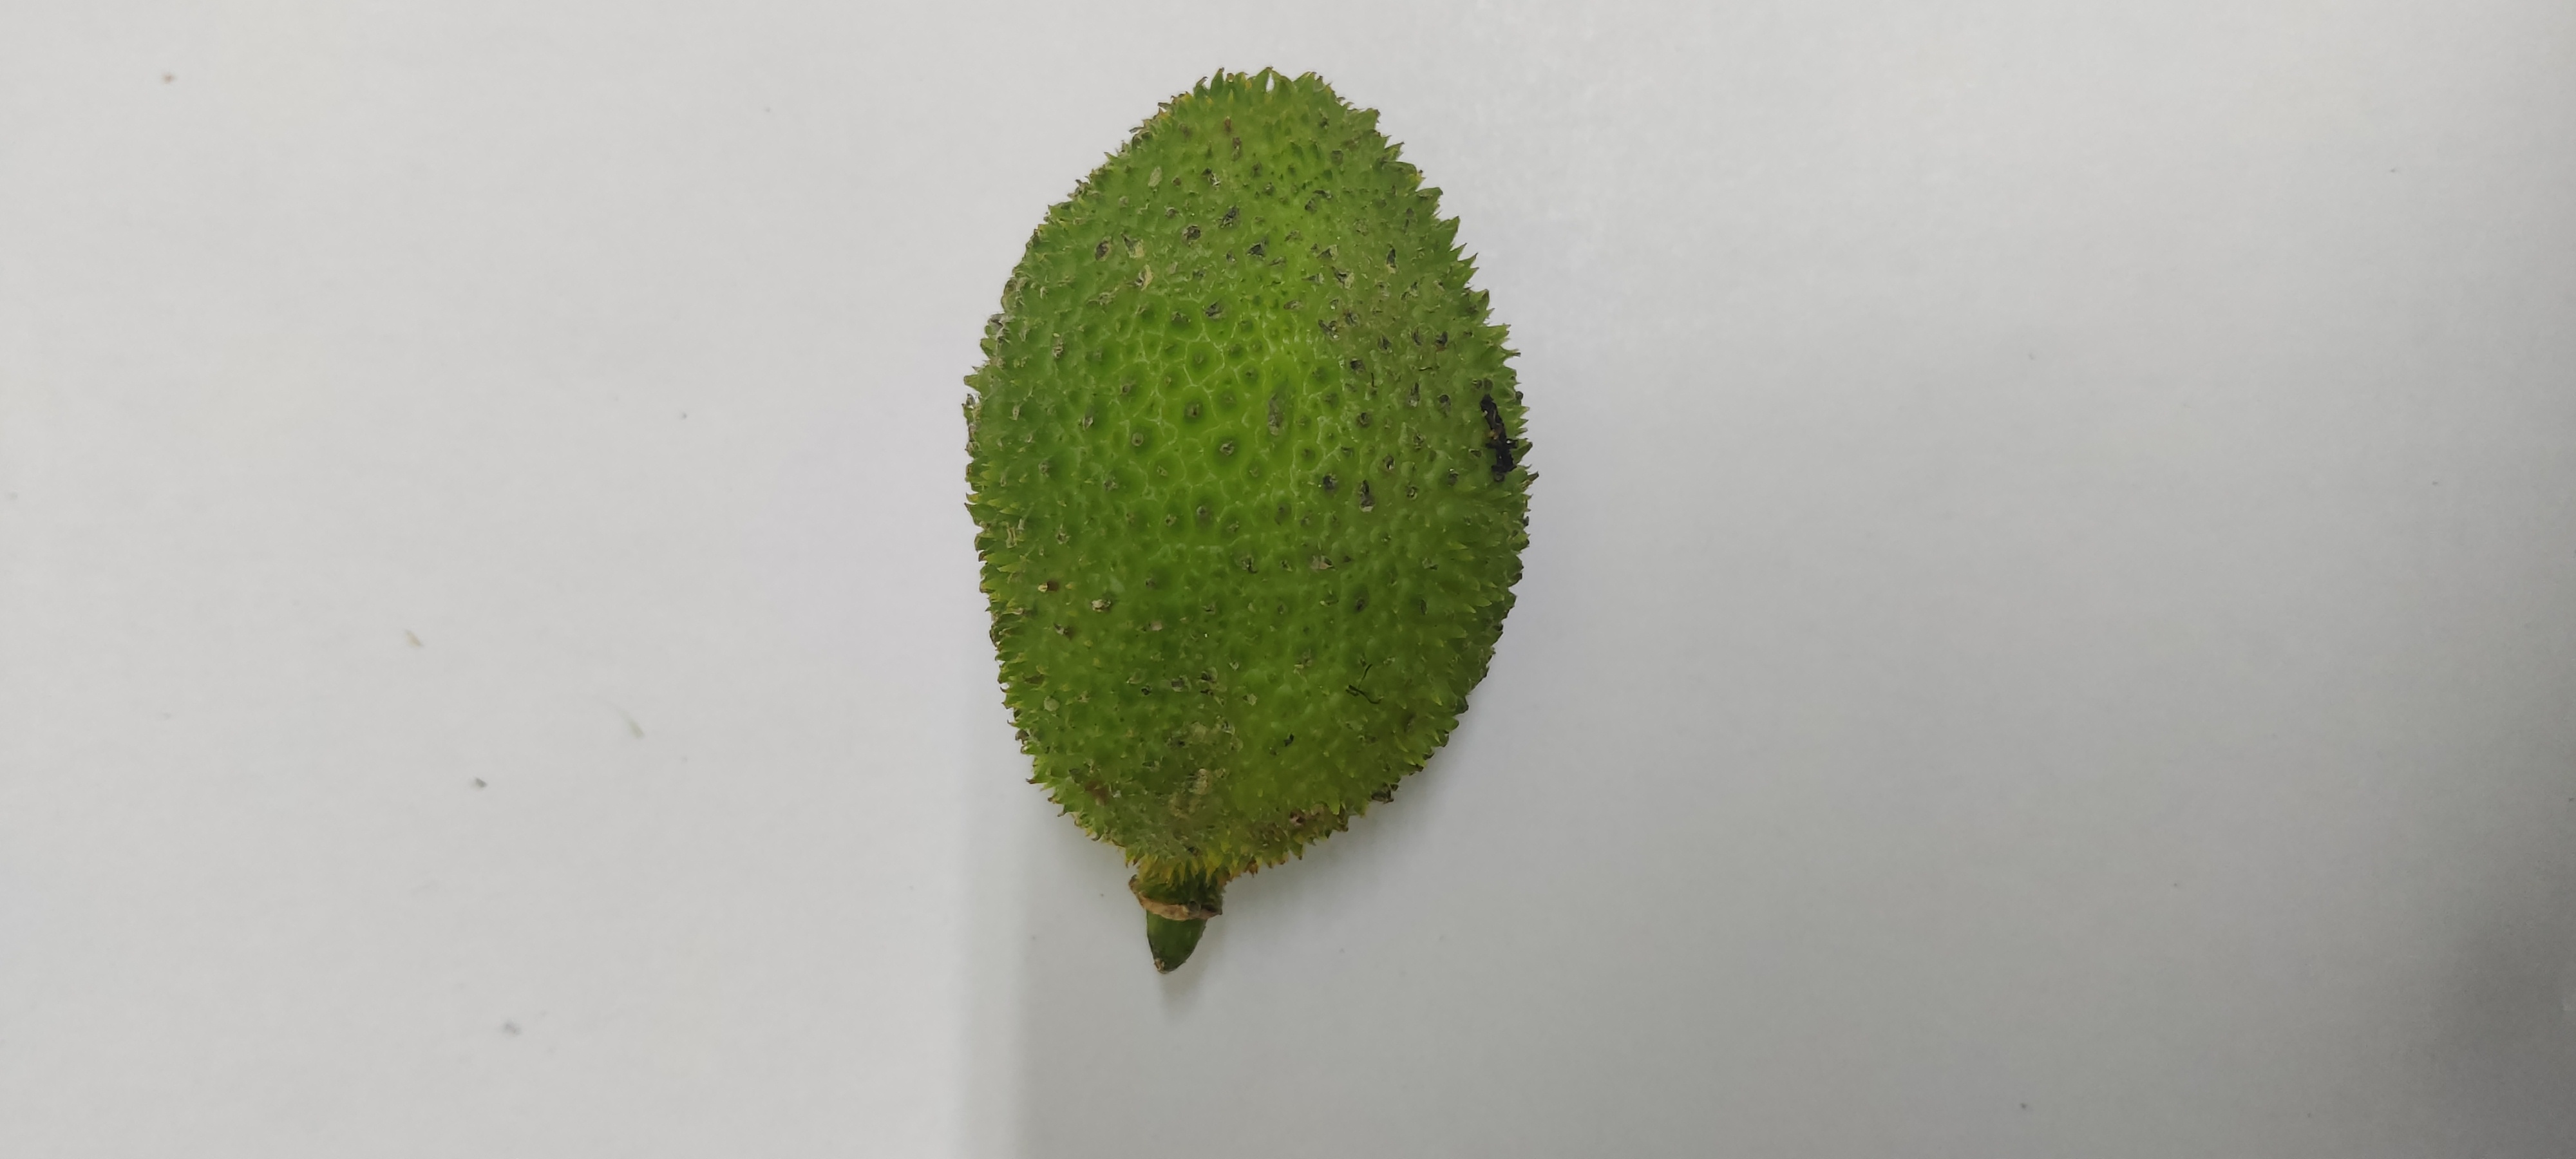
Crop: Spiny Gourd
Condition: Severely Damaged